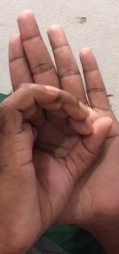
ASL sign: 0